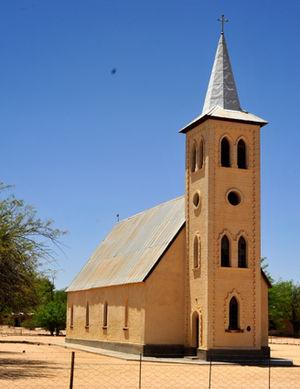
Église missionnaire rhénane (architecte: Eduard Halbich, la première pierre a été posée en 1865 par le missionnaire Hugo Hahn, Inauguration 1867) à Otjimbingwe Namibie. national Monument Italiano: Renano Church Missionary (architetto: Eduard Hälbich, prima pietra fu posta nel 1865 dal missionario Hugo Hahn, Inaugurazione 1867) in Otjimbingwe Namibia. National Monument 日本語: Otjimbingweナミビアのライン川宣教師教会（エドゥアルドHälbich、就任式1867によって設計されている）。天然記念物 Latina: Rhenanis Missionarum Ecclesia (excogitantur ab Eduard Hälbich, INAUGURATIO MDCCCLXVII) in Otjimbingwe Namibia. National Monument
Cet article recense les monuments protégés au titre de monument national de Namibie. La Namibie compte 125 sites et monuments protégés ; 3 monuments ont été déprotégés.
Otjimbingwe est une implantation coloniale, dans la région d'Erongo, au centre de la Namibie. Elle compte environ 8 000 habitants.